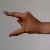
The image shows a hand gesture representing the letter 'Z' in Indian Sign Language.